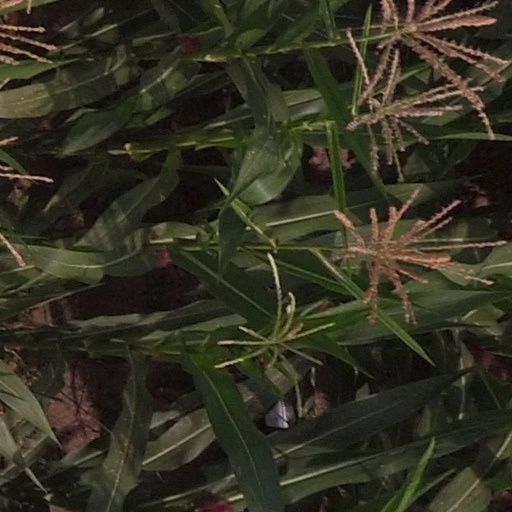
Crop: maize; corn